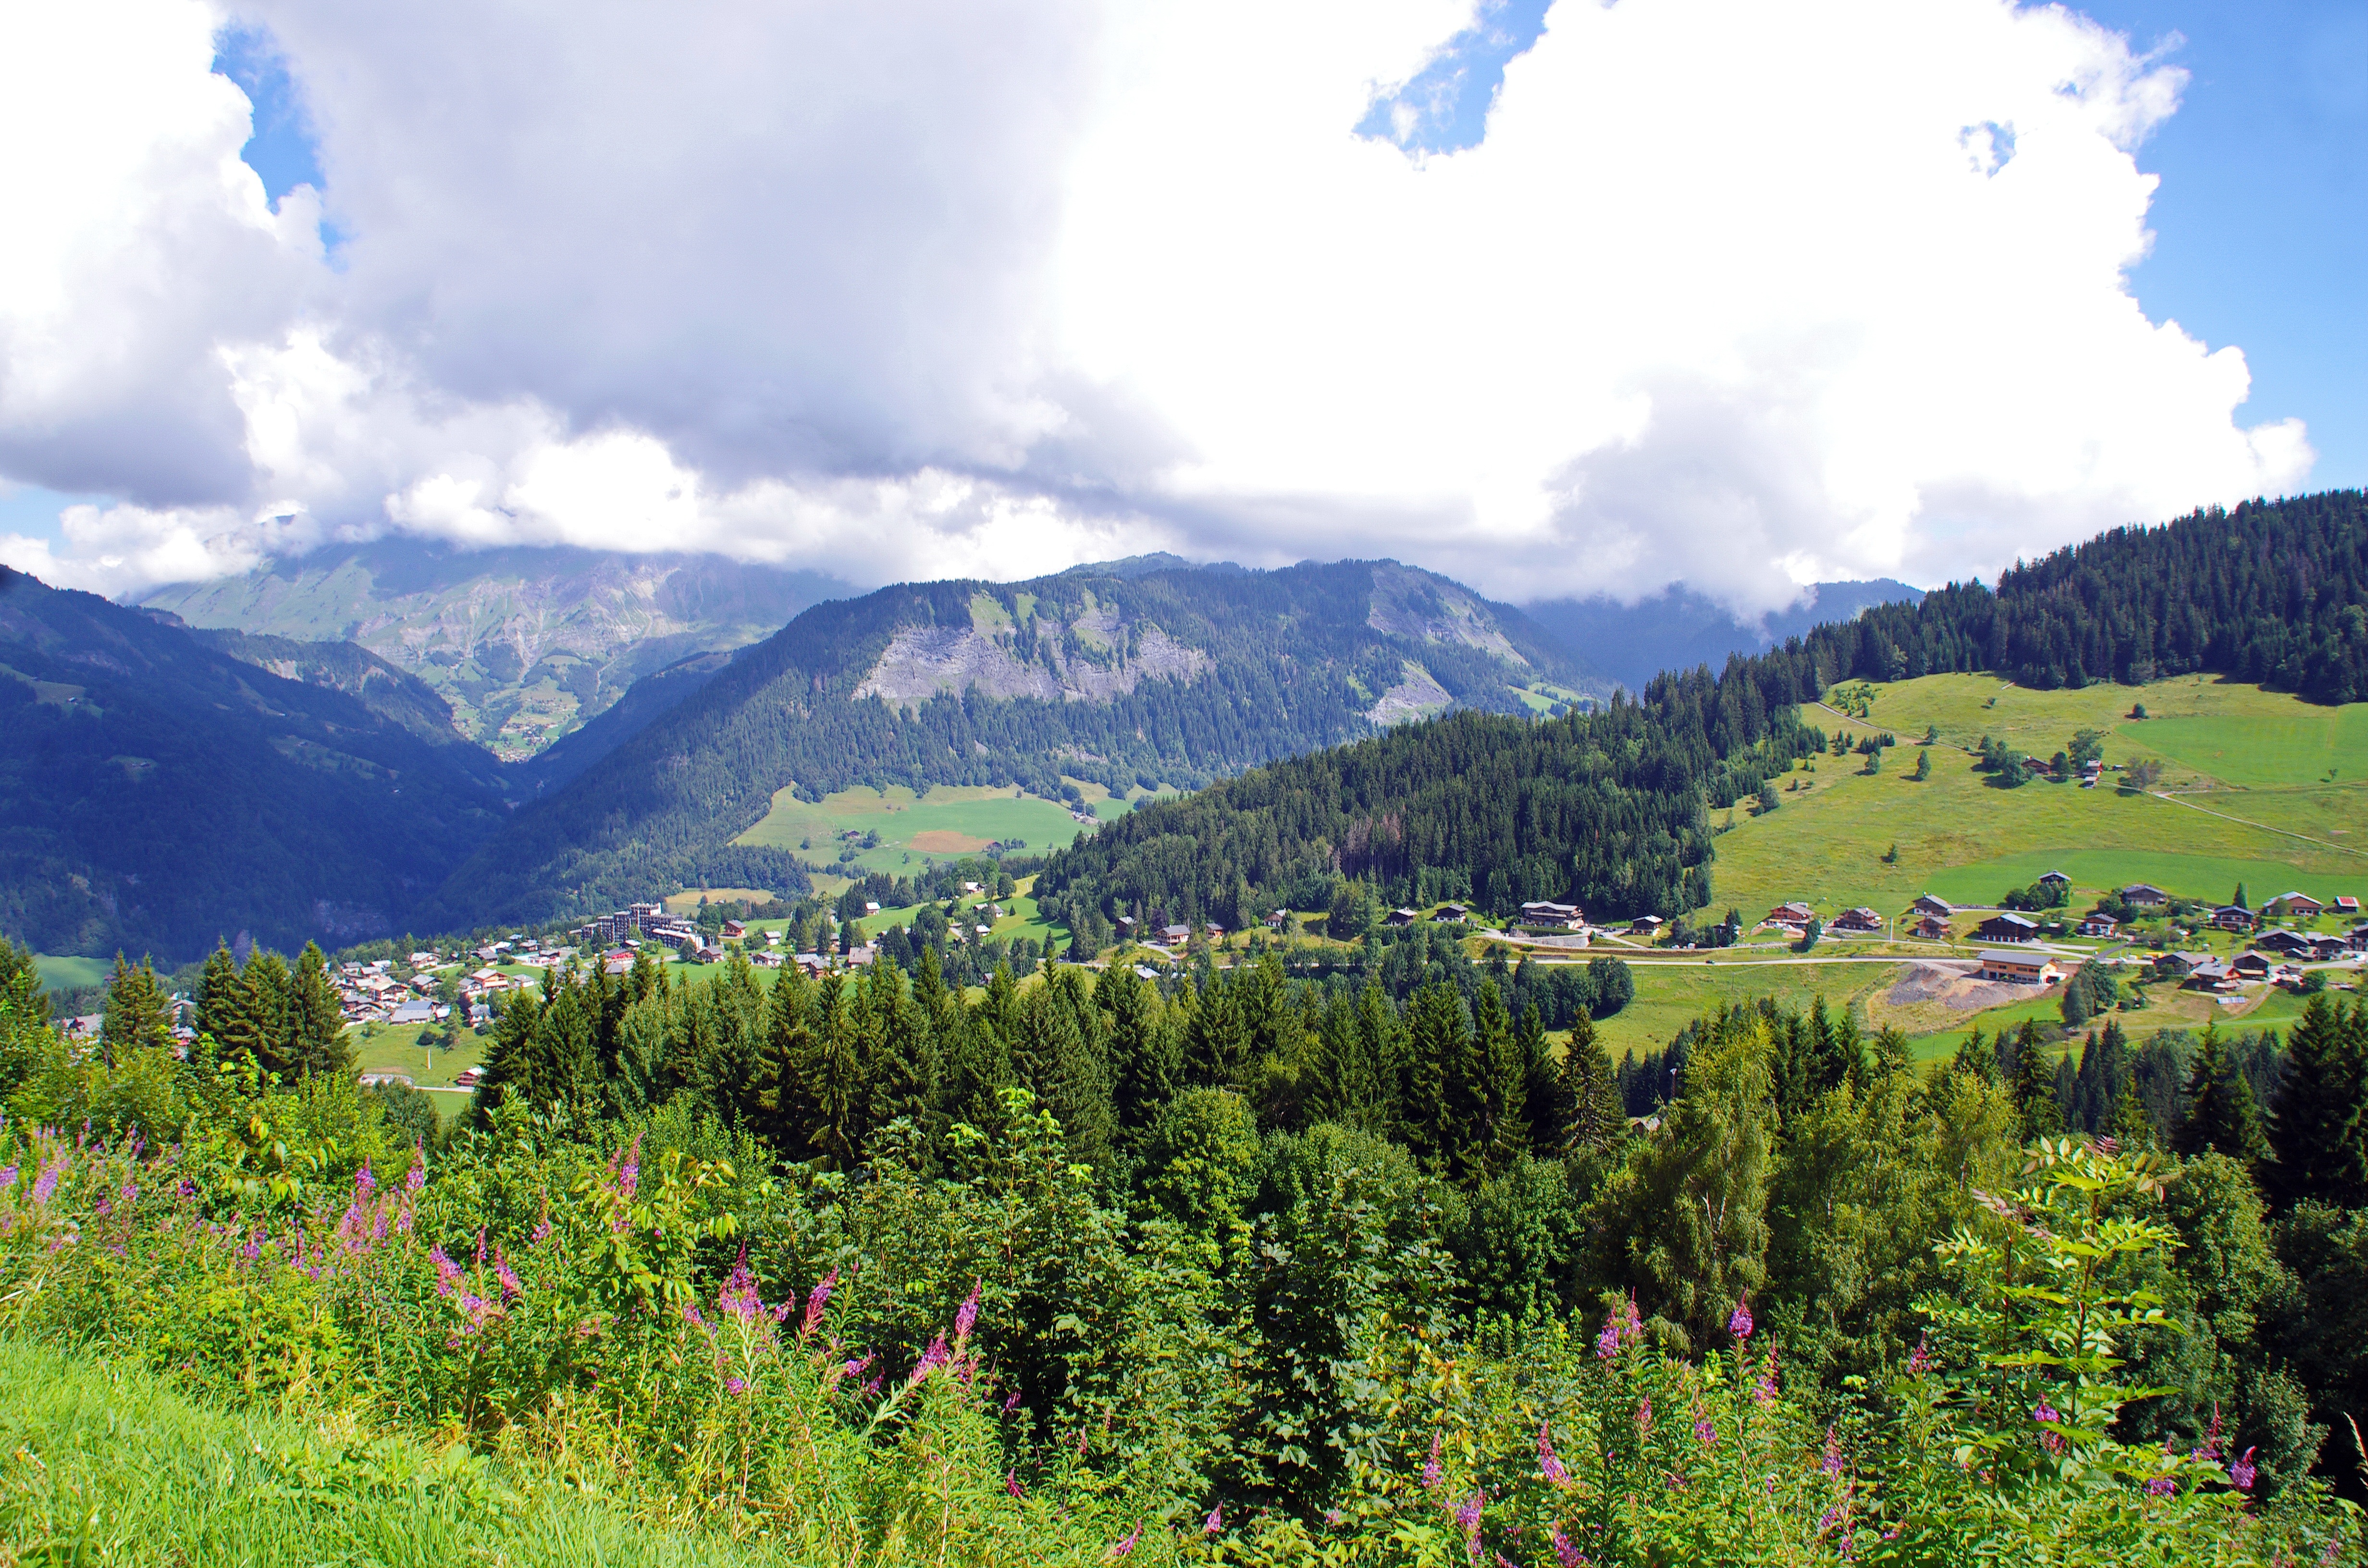
landscape, tree, nature, forest, wilderness, walking, mountain, hiking, meadow, hill, flower, lake, valley, mountain range, panorama, summer, altitude, highland, ridge, clouds, alps, plateau, savoie, fell, ecosystem, landform, mountain pass, mont blanc massif, geographical feature, mountainous landforms